Kat Slater

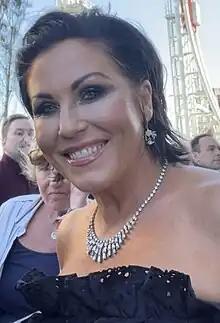
Jessie Wallace ("pictured") has won many awards for her portrayal of Kat.

Wallace has won multiple awards for her portrayal of Kat. At the National Television Awards, she was named "Most Popular Newcomer" in 2001 and "Most Popular Actress" in 2003. She also received "Most Popular Actress" nominations in 2002, 2004 and 2005. At The British Soap Awards, Wallace won "Best Newcomer" in 2001. The following year, "EastEnders" won "Best Single Episode" for the episode in which Zoe learns Kat is her mother. Wallace was additionally nominated for the "Best Actress", "Best Dramatic Performance" and "Hero of the Year" awards in 2002, and Zoe's maternity was nominated "Best Storyline". She was again nominated "Best Actress" from 2003 to 2006 consecutively, and shared "Best On-Screen Partnership" and "Best Exit" nominations with Richie in 2004 and 2006 respectively. She was further nominated in 2011 for 'Best Actress'. The "Inside Soap" Awards named Wallace "Best Newcomer" in 2001, Zoe's maternity "Best Storyline" in 2002, and Kat and Alfie "Best Couple" in 2004. A 2009 poll by "Inside Soap" magazine named Kat as the UK's favourite drama queen in a soap opera. Wallace was named "Best Soap Actress" at the 2003 "TV Quick" Awards. Following Kat's suicide attempt, Wallace received the 2002 Mental Health Media Award in the "Soaps and Continual Drama" category. The character's 2018 return storyline was nominated for "Most Bizarre Soap Storyline" at the 2018 "Digital Spy" Reader Awards; it came in third place with 15% of the total votes.